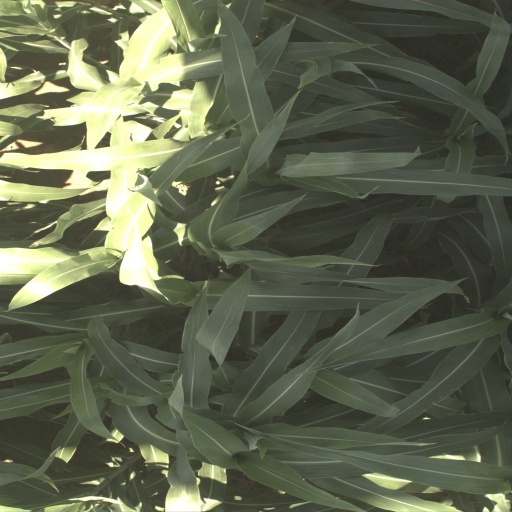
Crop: sorghum